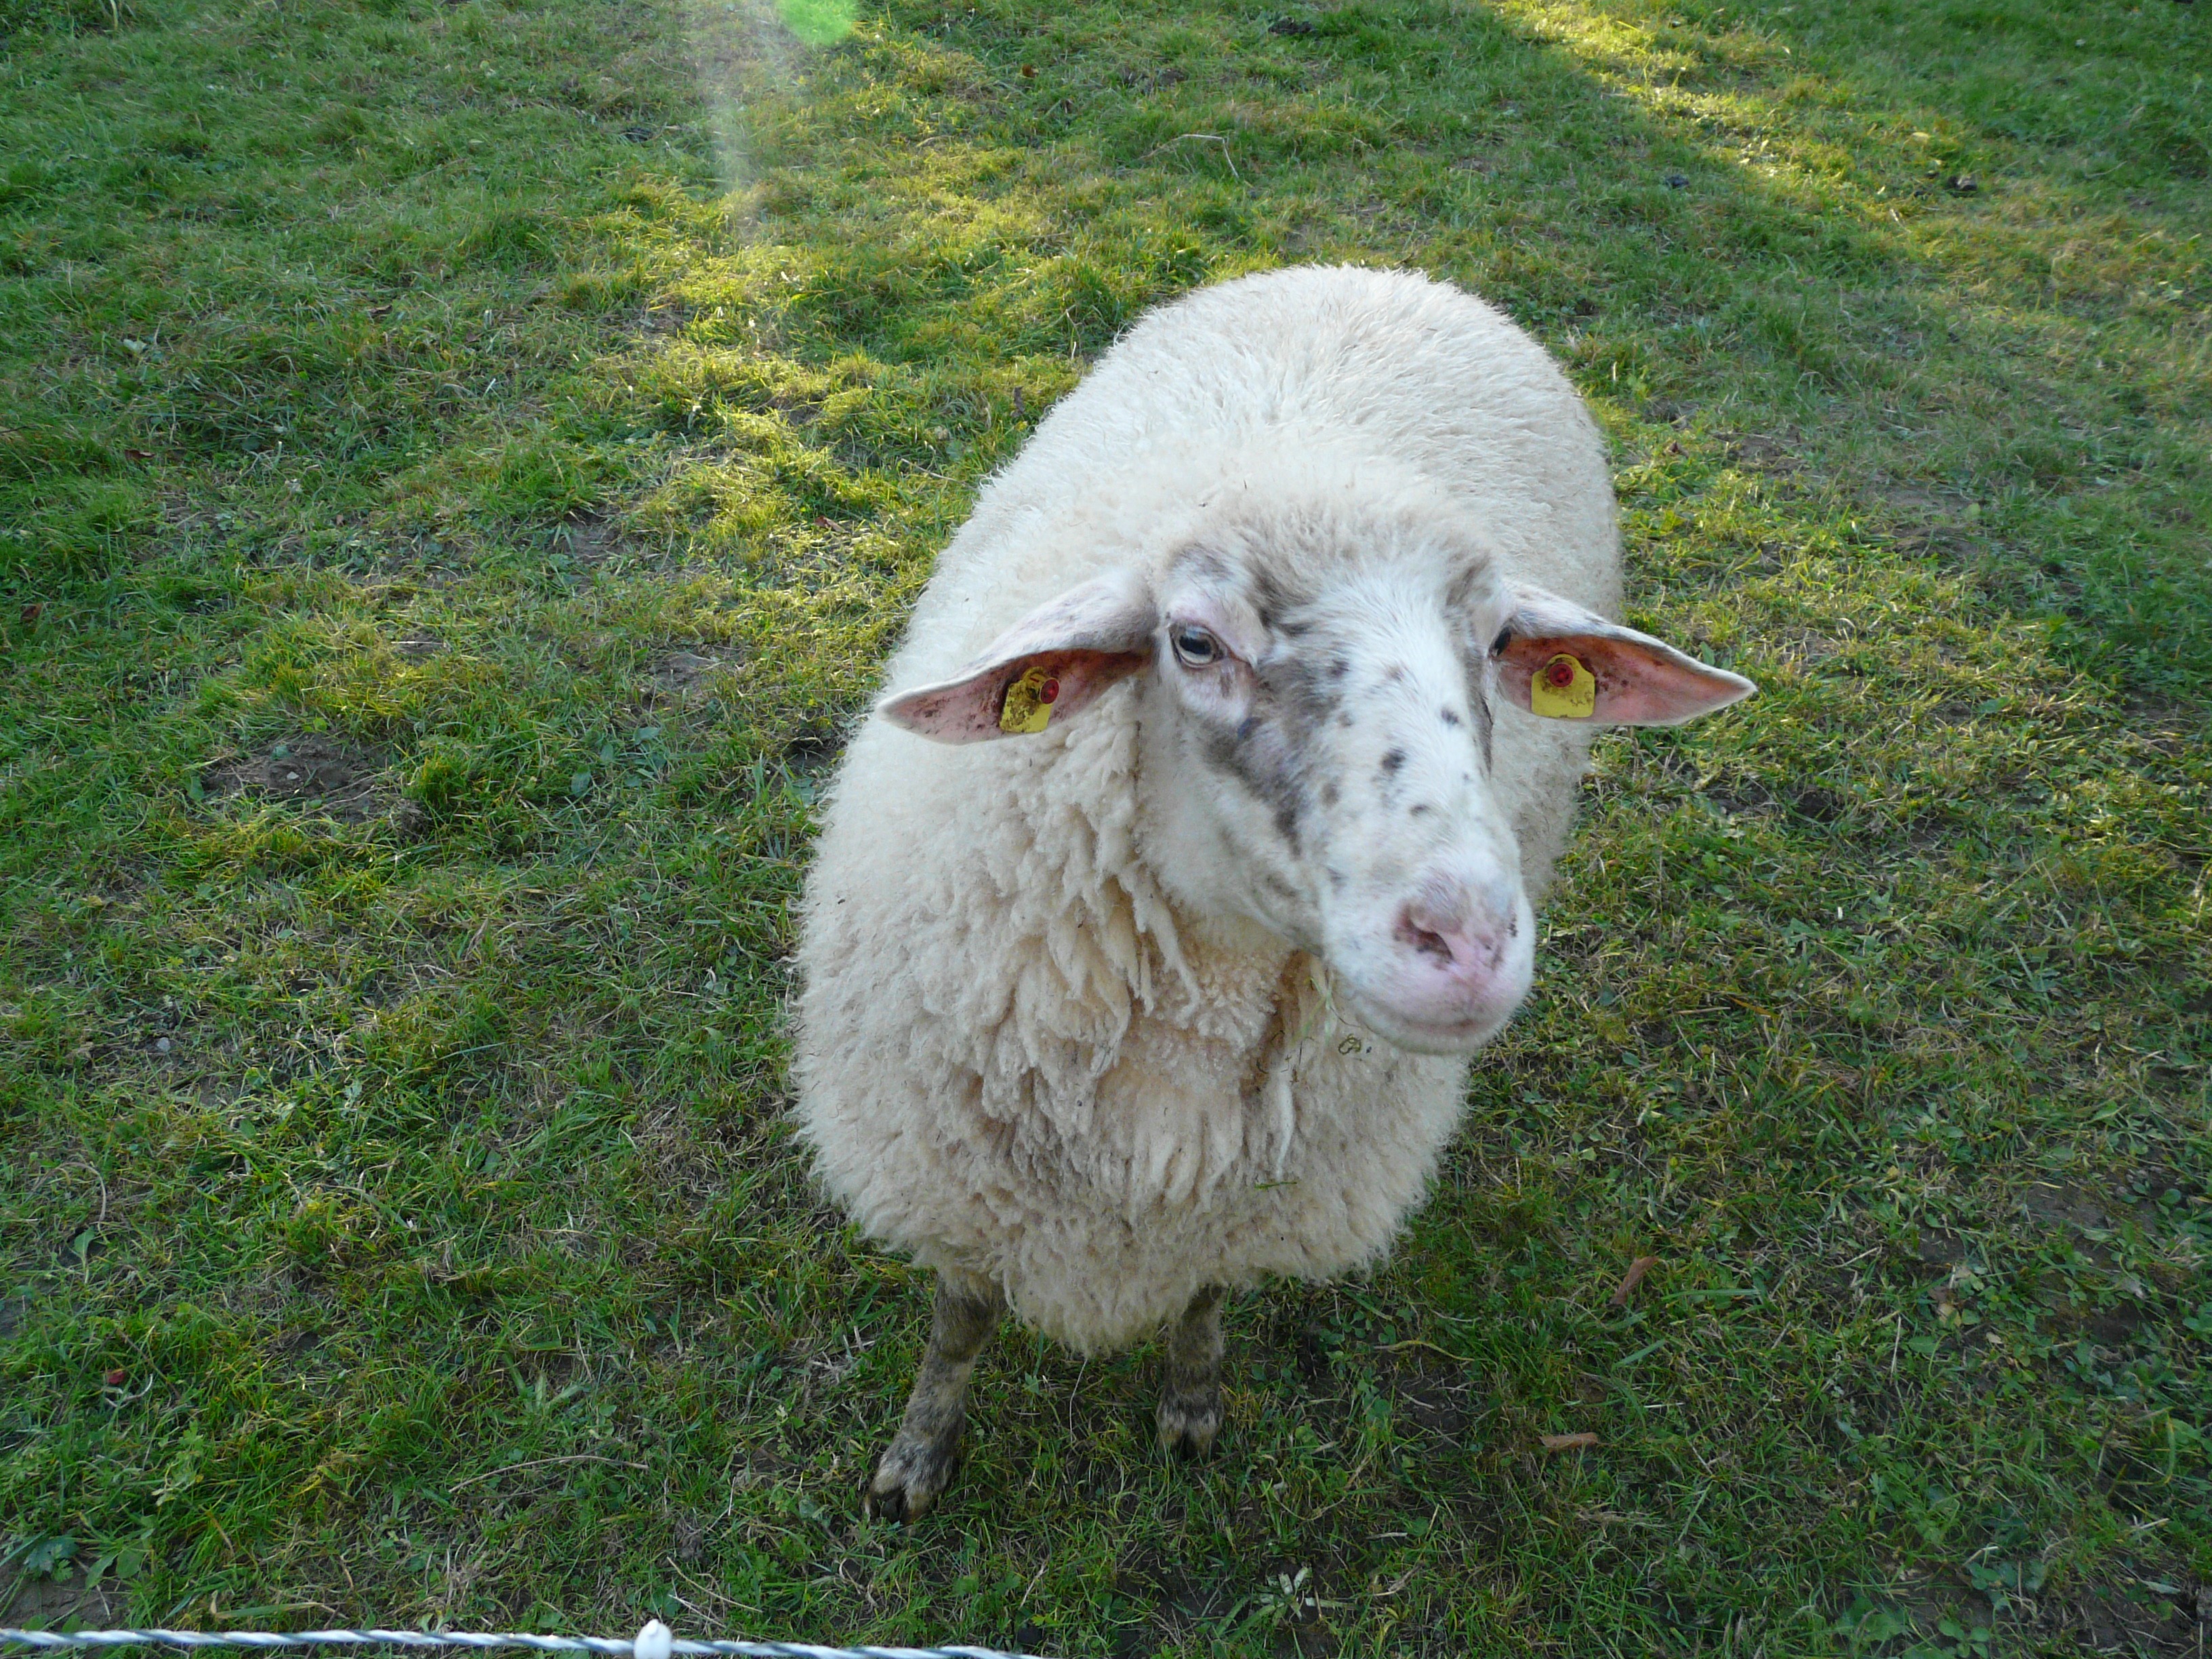
view, animal, flock, pasture, grazing, sheep, mammal, wool, fauna, goats, vertebrate, funny, sheeps, curious, cow goat family